Jatin Sarker

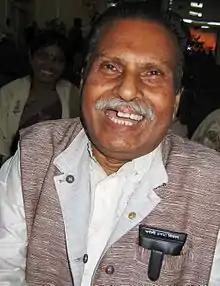
Sarker in 2006

Jatin Sarker (born 25 August 1935) is a Bengali intellectual, researcher and biographer of Bangladesh. He was awarded the Bangla Academy Literary Award in 2008 for research and essays and Independence Day Award in 2010 for education. As of September 2021, he has published 35 books.